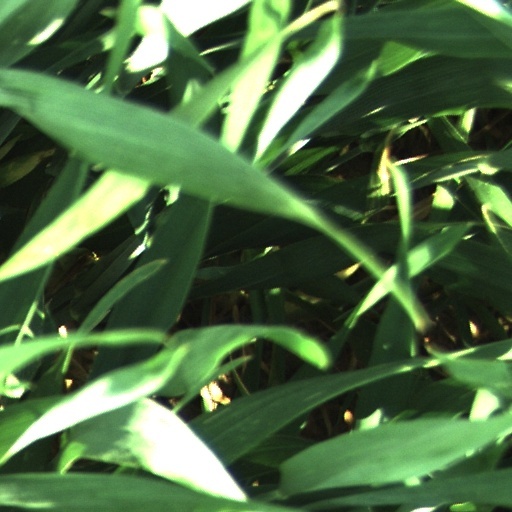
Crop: wheat